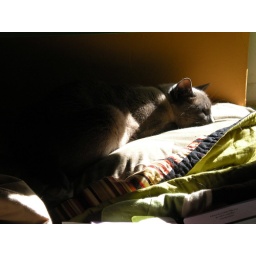
Lilly, sleeping on the camo body pillow in my bed, in the sun. Blue cat in an orange and green world.